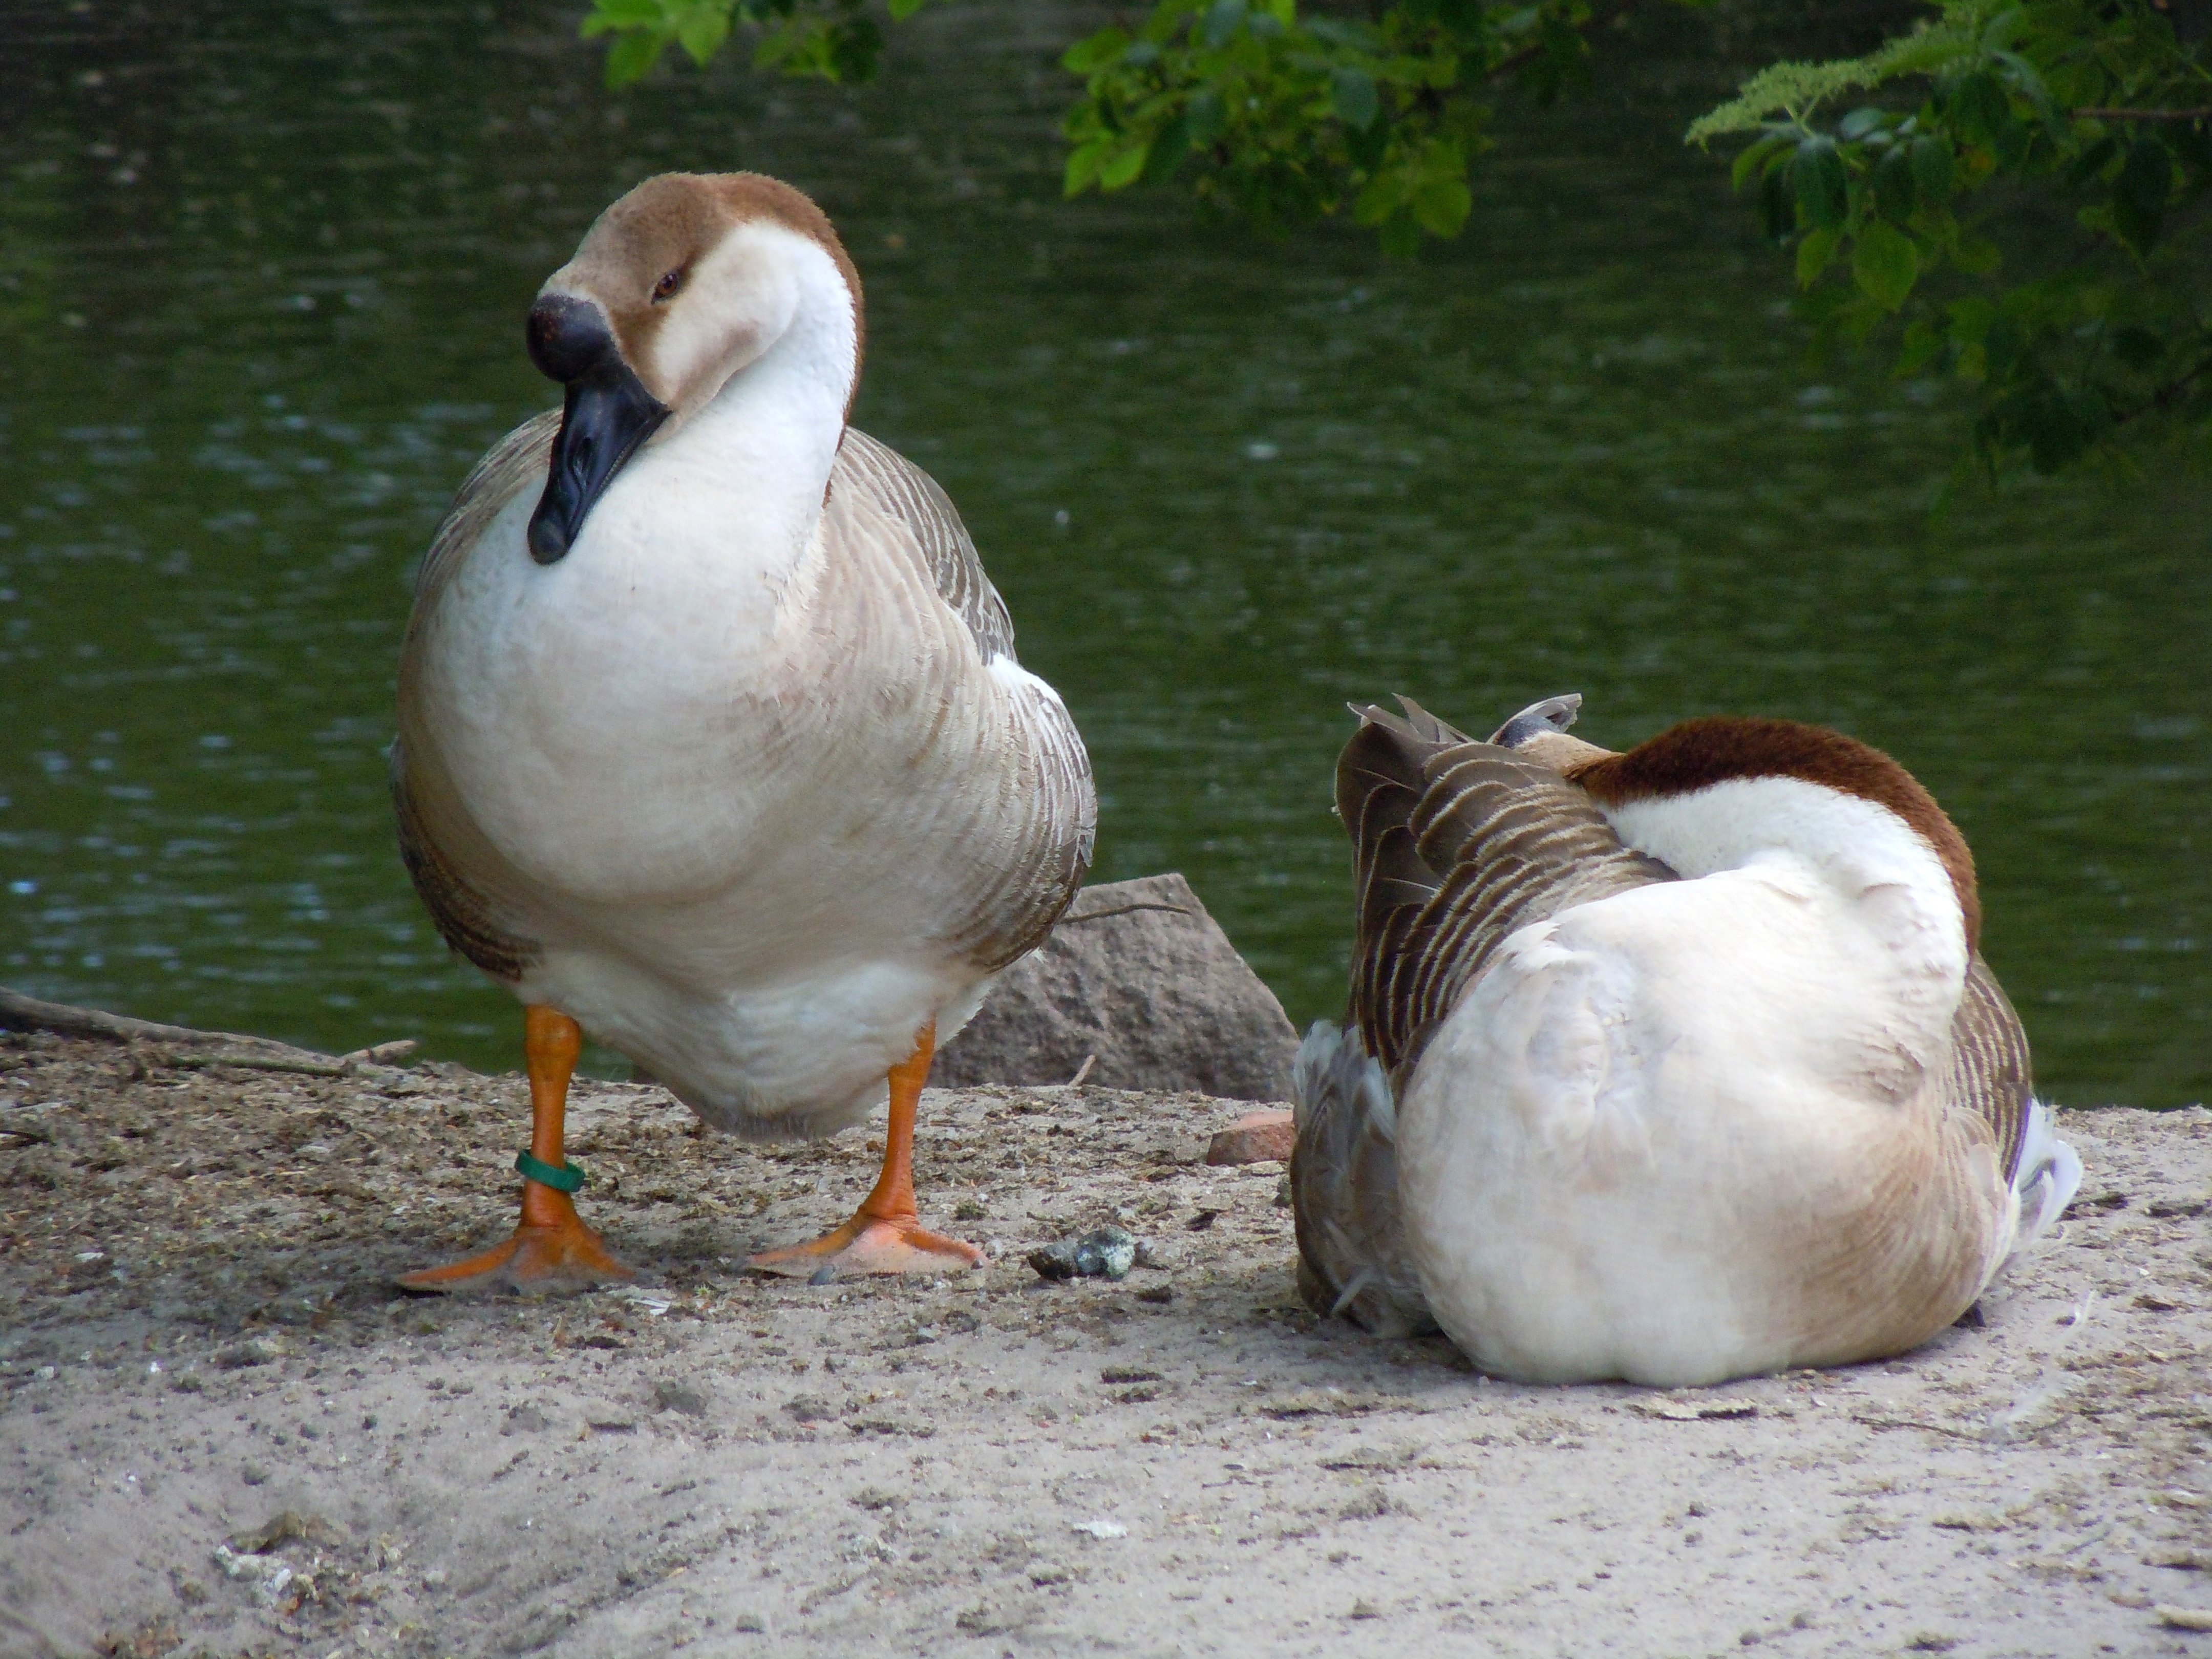
bird, wildlife, beak, fauna, poultry, duck, goose, vertebrate, ducks, waterfowl, water bird, ducks geese and swans